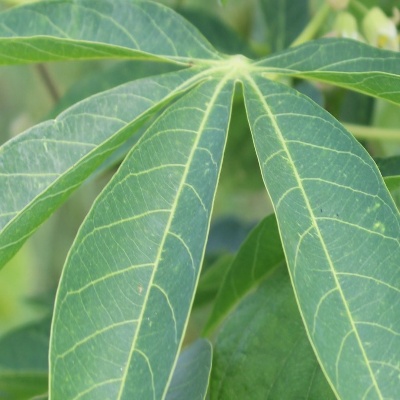
Crop: Cassava
Condition: healthy